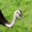
Label: bird